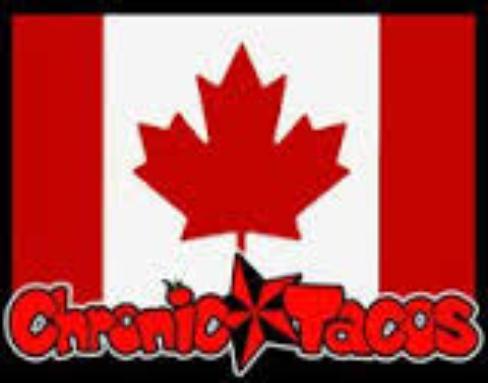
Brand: Chronic Tacos-2
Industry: Food